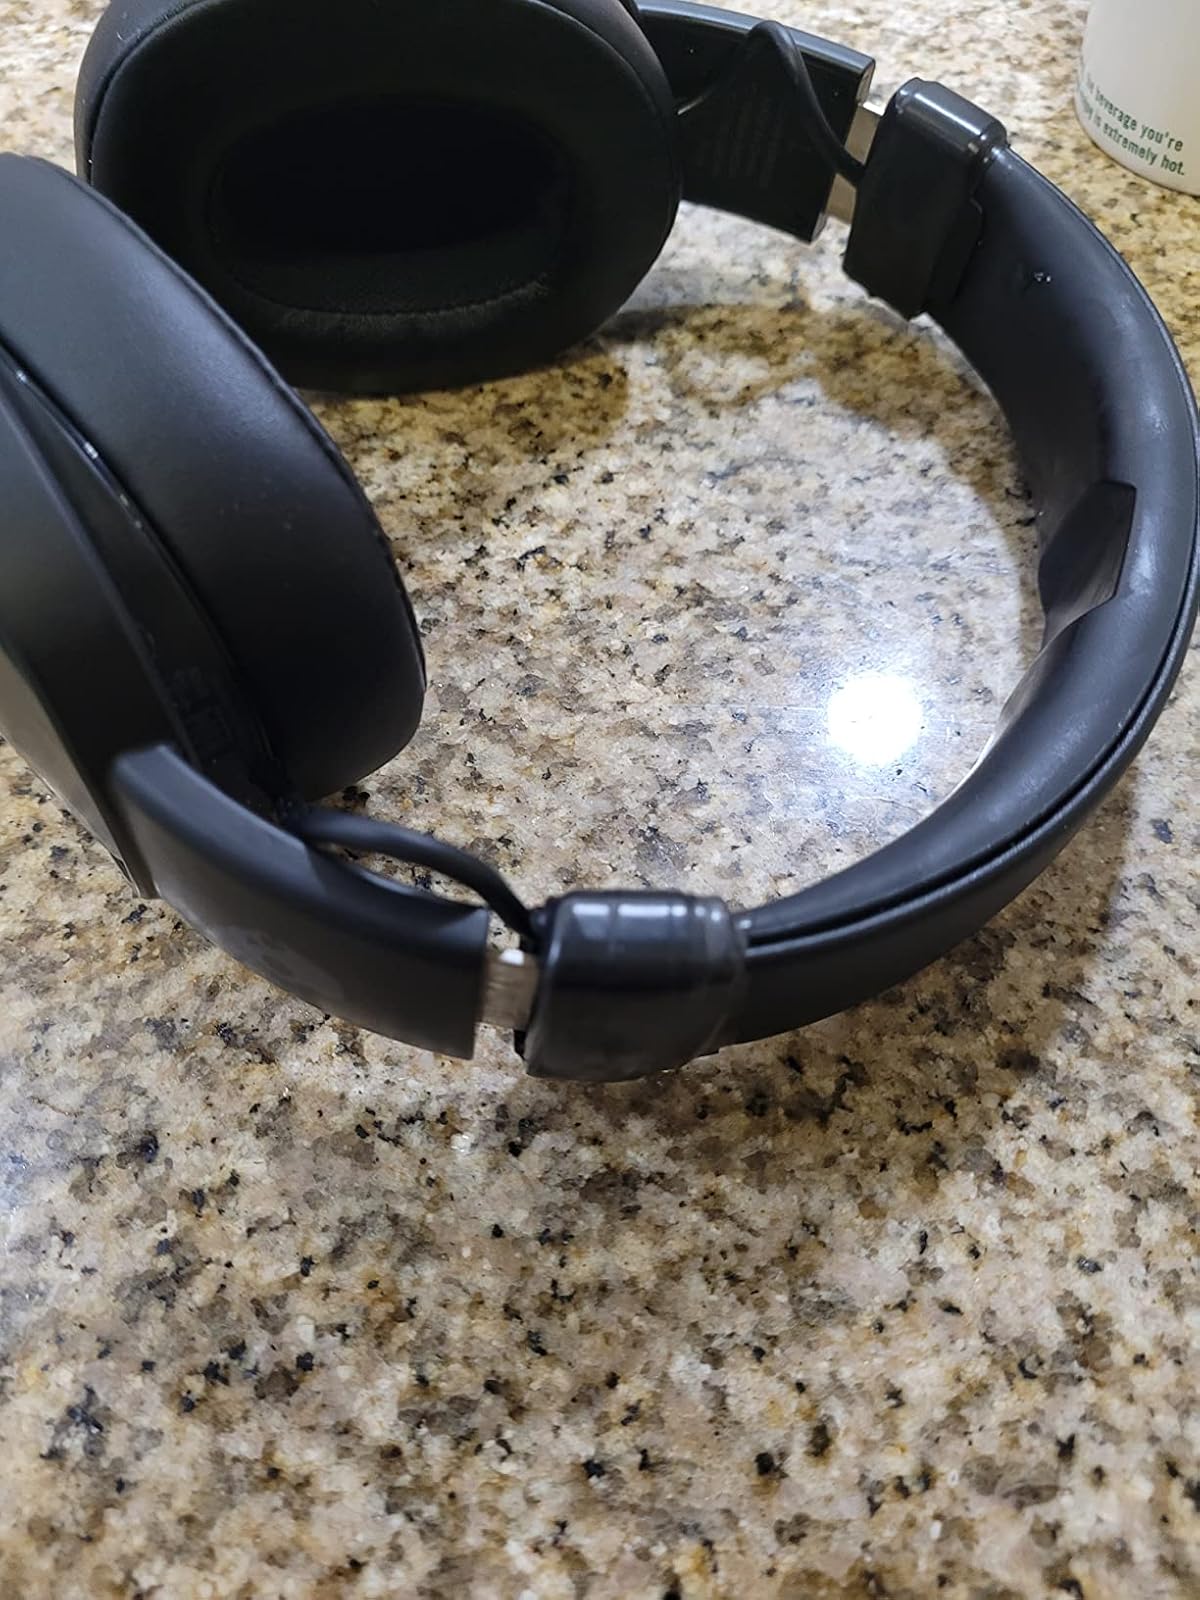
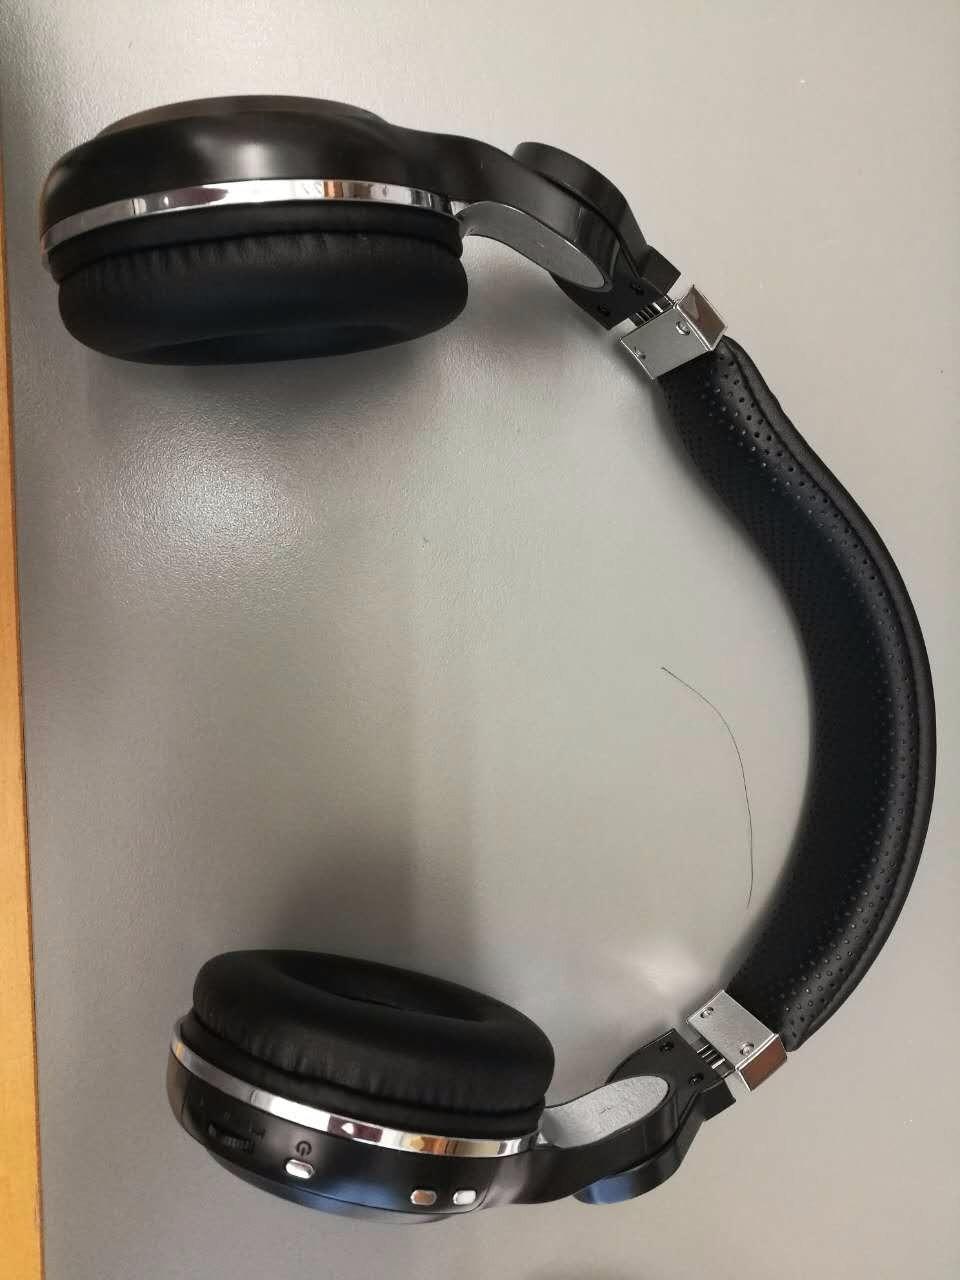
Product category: headphones
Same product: no